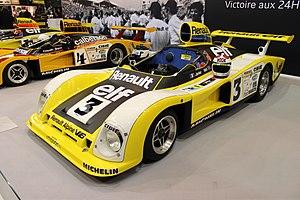
Rétromobile 2018 - 120 ans de Renault
Rétromobile 2018 est la 43ᵉ édition du salon Rétromobile qui est consacré aux voitures anciennes et à l’ensemble des thèmes de la voiture de collection. Il se tient au Parc des expositions de la Porte de Versailles à Paris, en France.
Jean-Pierre Jarier surnommé « Godasse de plomb », ou « Godasso », est un ancien pilote automobile français, né le 10 juillet 1946 à Charenton-le-Pont. Il a notamment disputé 134 Grands Prix de Formule 1 entre 1971 et 1983, pendant lesquels il a inscrit un total de 31,5 points, obtenu trois podiums, trois pole positions et trois meilleurs tours en course.